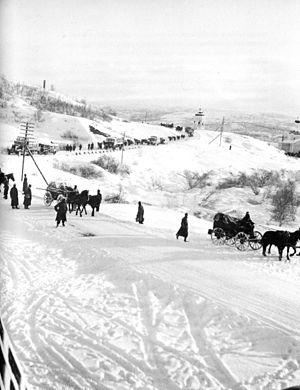
L’offensive Petsamo-Kirkenes désigne une offensive de l'Armée rouge qui eut lieu du 7 au 29 octobre 1944 contre la Wehrmacht dans le nord de la Finlande et en Norvège sur le Front de l'Est lors de la Seconde Guerre mondiale.